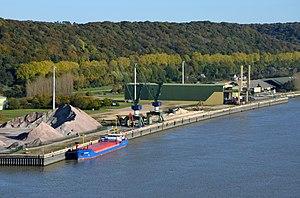
Terminal Saint Wandrille du port de Rouen près du pont de Brotonne, Seine Maritime, FranceEmiliàn e rumagnòl: Wharf and warehouse Saint Wandrille, harbour of Rouen along the Seine river near the bridge of Brotonne, Seine Maritime, France
Le grand port maritime de Rouen est un établissement public dont la tutelle de l'État est exercée par la Direction générale des infrastructures, des transports et de la mer du ministère de l'Écologie, du Développement durable et de l'Énergie.